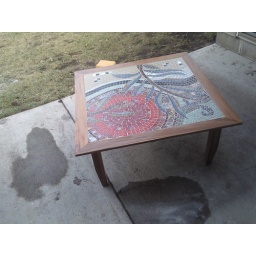
3 foot by 3 foot! ; walnut coffee table (re-finished by Chad), with glass mosiac inset (Rox). Another joint effort completed.